Vivien Mallock

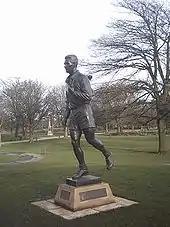
Mallock's statue of Brian Clough in Albert Park, Middlesbrough

Vivien Mallock FRBS (born 8 May 1945) is an English sculptor who works mainly in bronze. Her career started at the Museum of Army Flying in Hampshire where she sculpted several celebrated World War II fighter pilots, including John Cunningham, to mark the 50th anniversary of the Battle of Britain. She became a member of the Armed Forces Art Society in 1992, a member of the Society of Women Artists in 1993 and an associate of the Royal British Society of Sculptors in 1998.